Battle of Haktang-ni

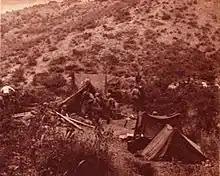
Belgian command tent at Haktang-ni. It would be briefly overrun by Chinese troops during the main assault on the 13th

The Belgian battalion arrived at Haktang-ni at 14:00 in the no-man's land in front of other UN positions held by the US 65th Infantry Regiment between UN and PVA lines on 10 October 1951 and dug in. C Company dug in at the northern peak, while next B Company entrenched in the northern section of the central plateau. In order that the southern point would not be taken by the PVA and used as a base for mortar attacks, the 40-men of the Heavy Weapons Company equipped with American supplied .30 Machine Guns and 75 mm guns took up position on the southern peak 300–400 metres away from the rest of the battalion.